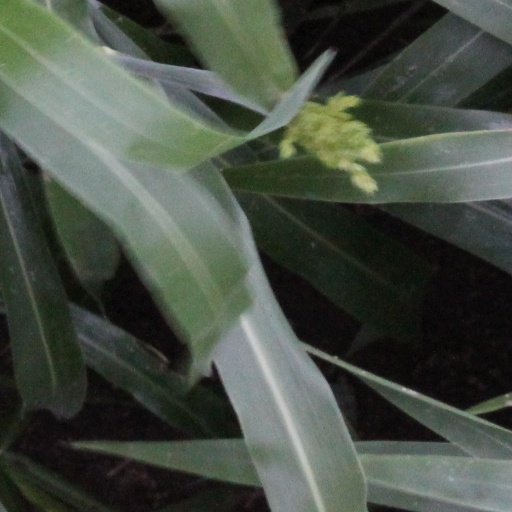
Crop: sorghum